Locomotive syndrome

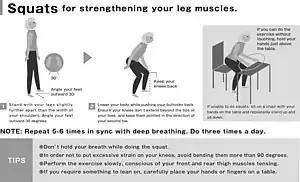
Illustration of squatting exercise

Squatting has been proven to improve strength and balance of the lower body and independence of activities of daily living. Squatting involves lowering the torso from standing position and returning to the upright position. The proper squatting technique requires individuals to maintain the position of knees over the toes and the knee flexion angle below 90°. Three sets of 5-6 repetitions are recommended daily.